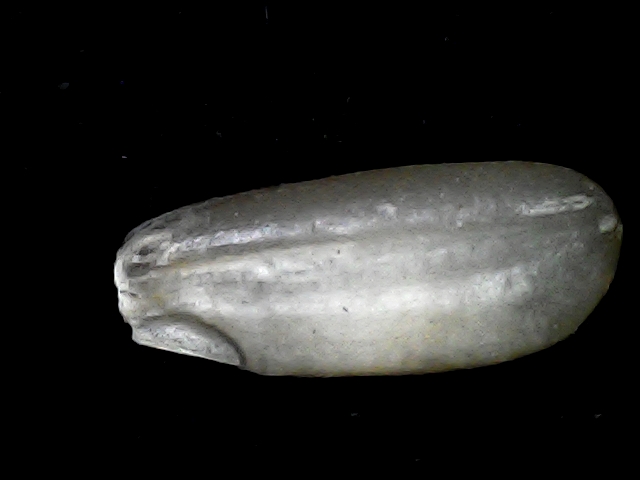
Rice variety: BD91